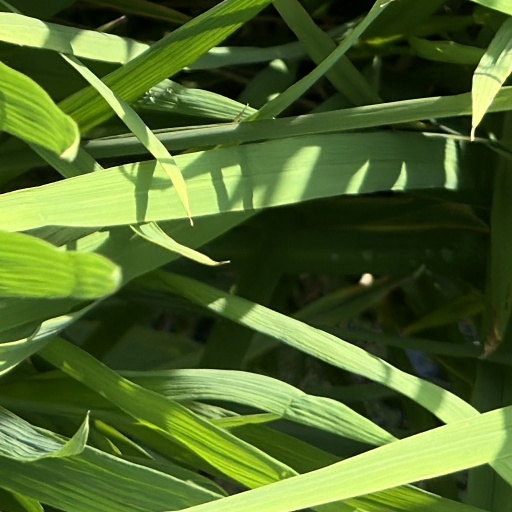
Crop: rice